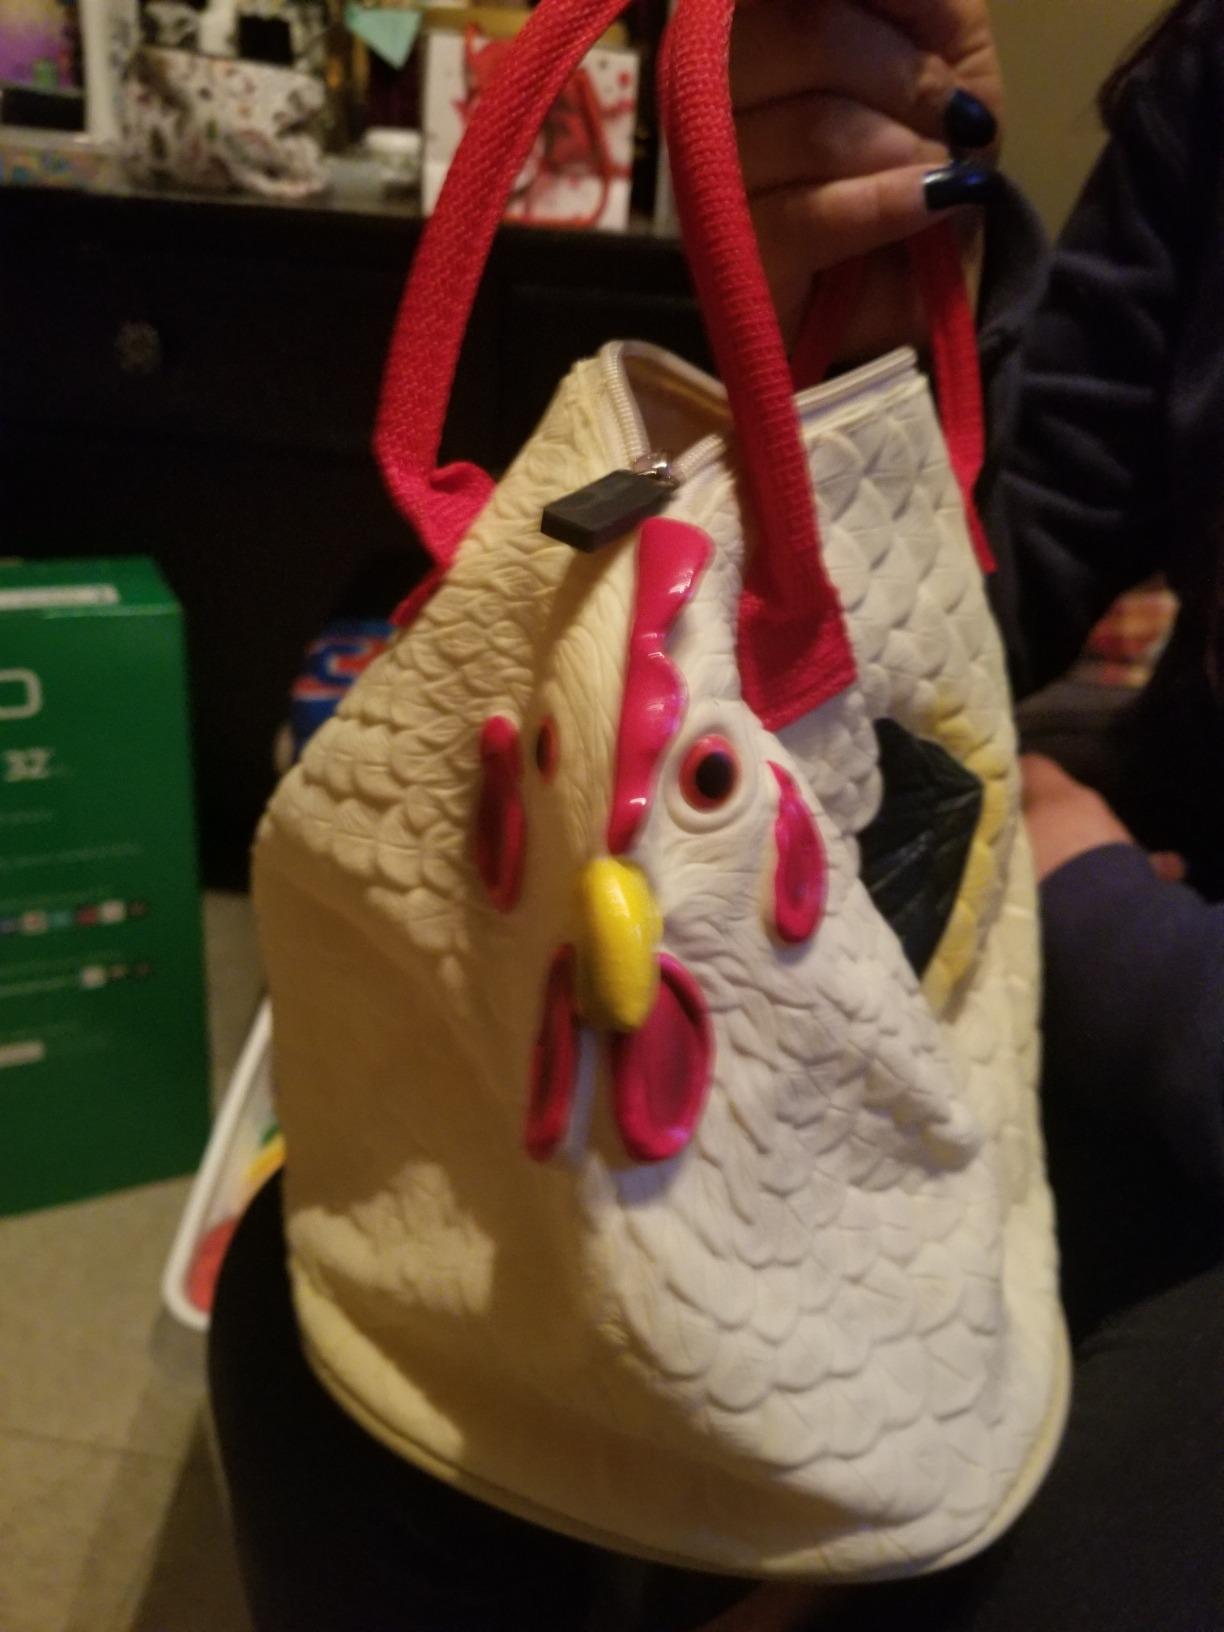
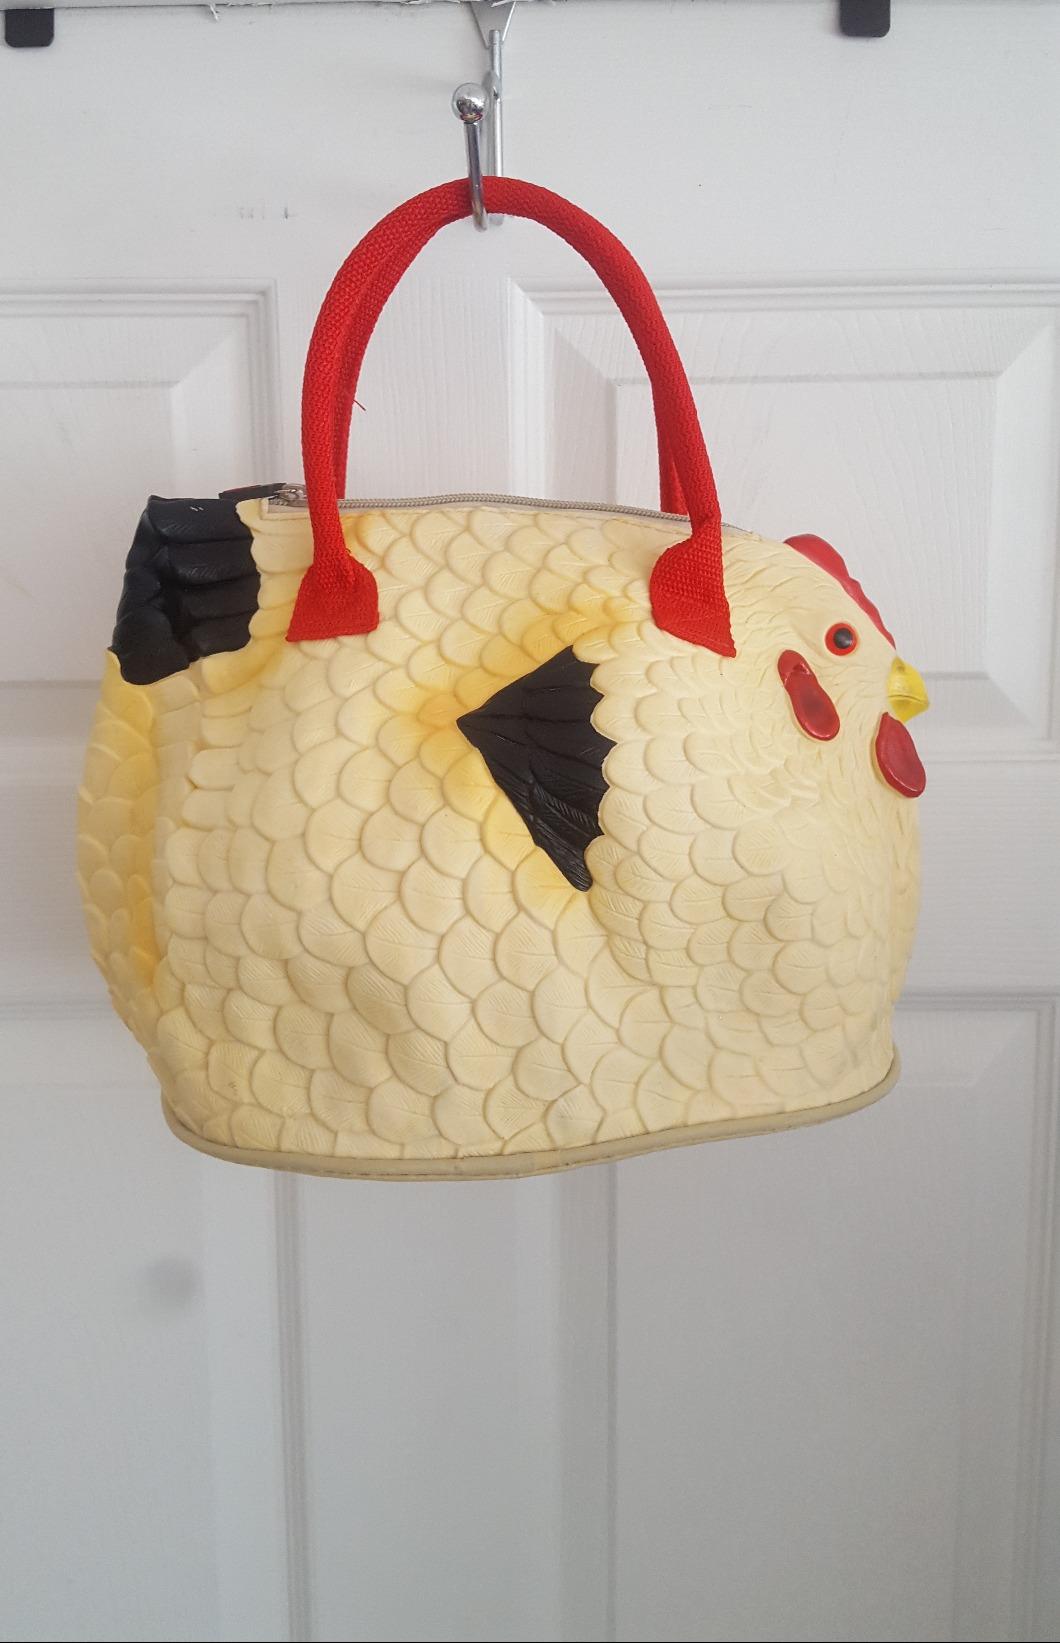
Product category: accessories_handbag
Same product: yes